Lúcio

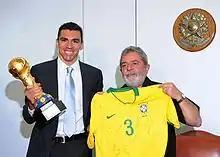
Lúcio and Brazilian President Lula in 2009

At junior level, he played for Brazil in the football tournament in the 2000 Olympics.